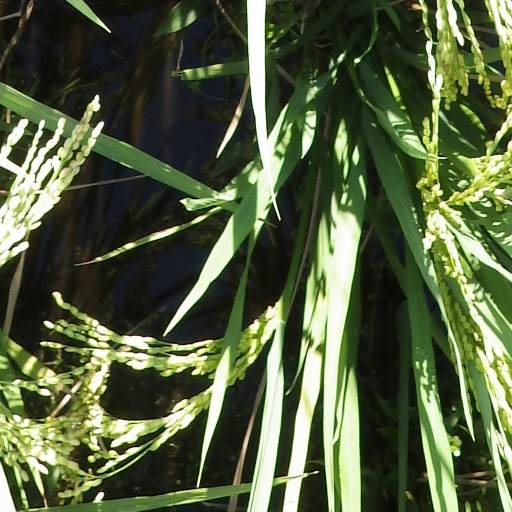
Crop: rice